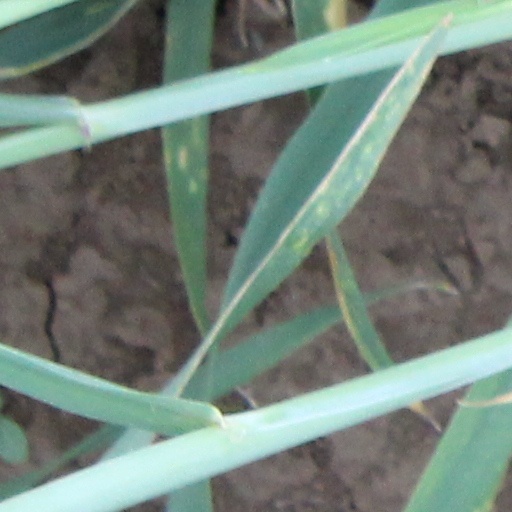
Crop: wheat